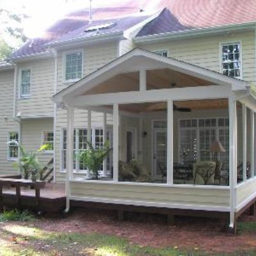
this open porch looks like it has been there forever !